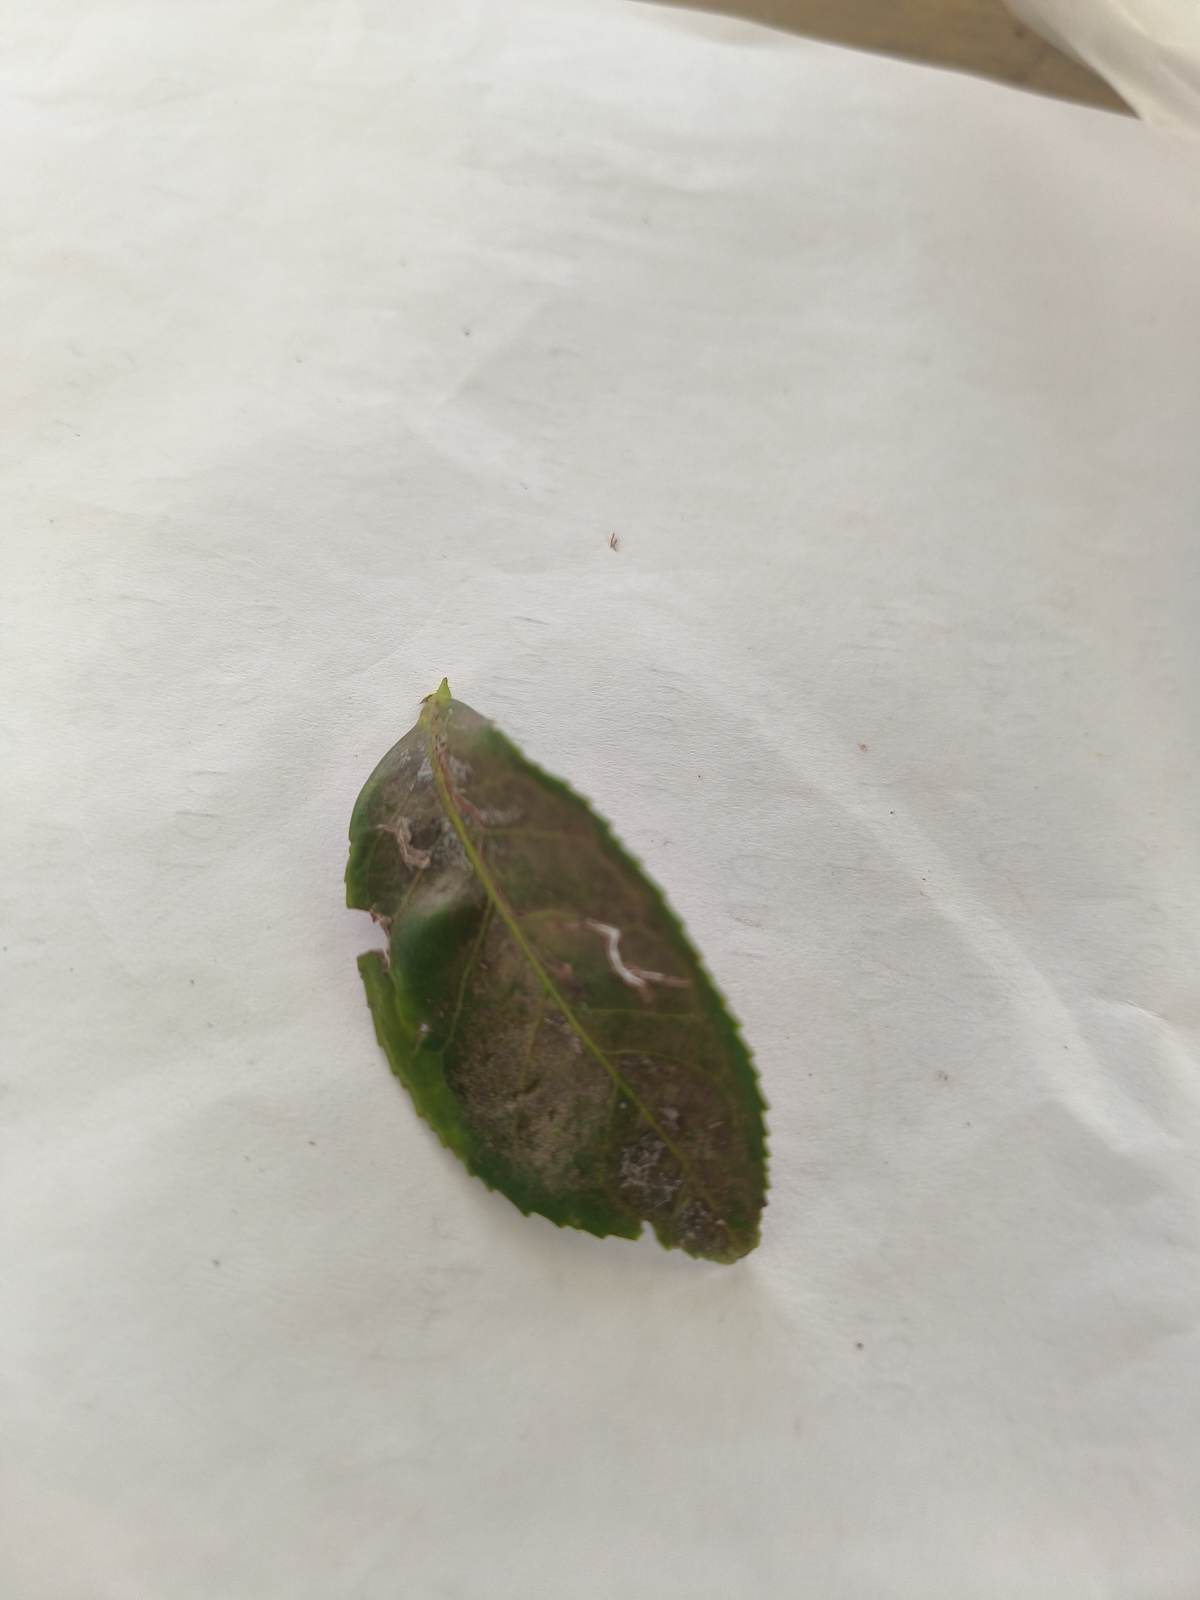
Label: Red spider